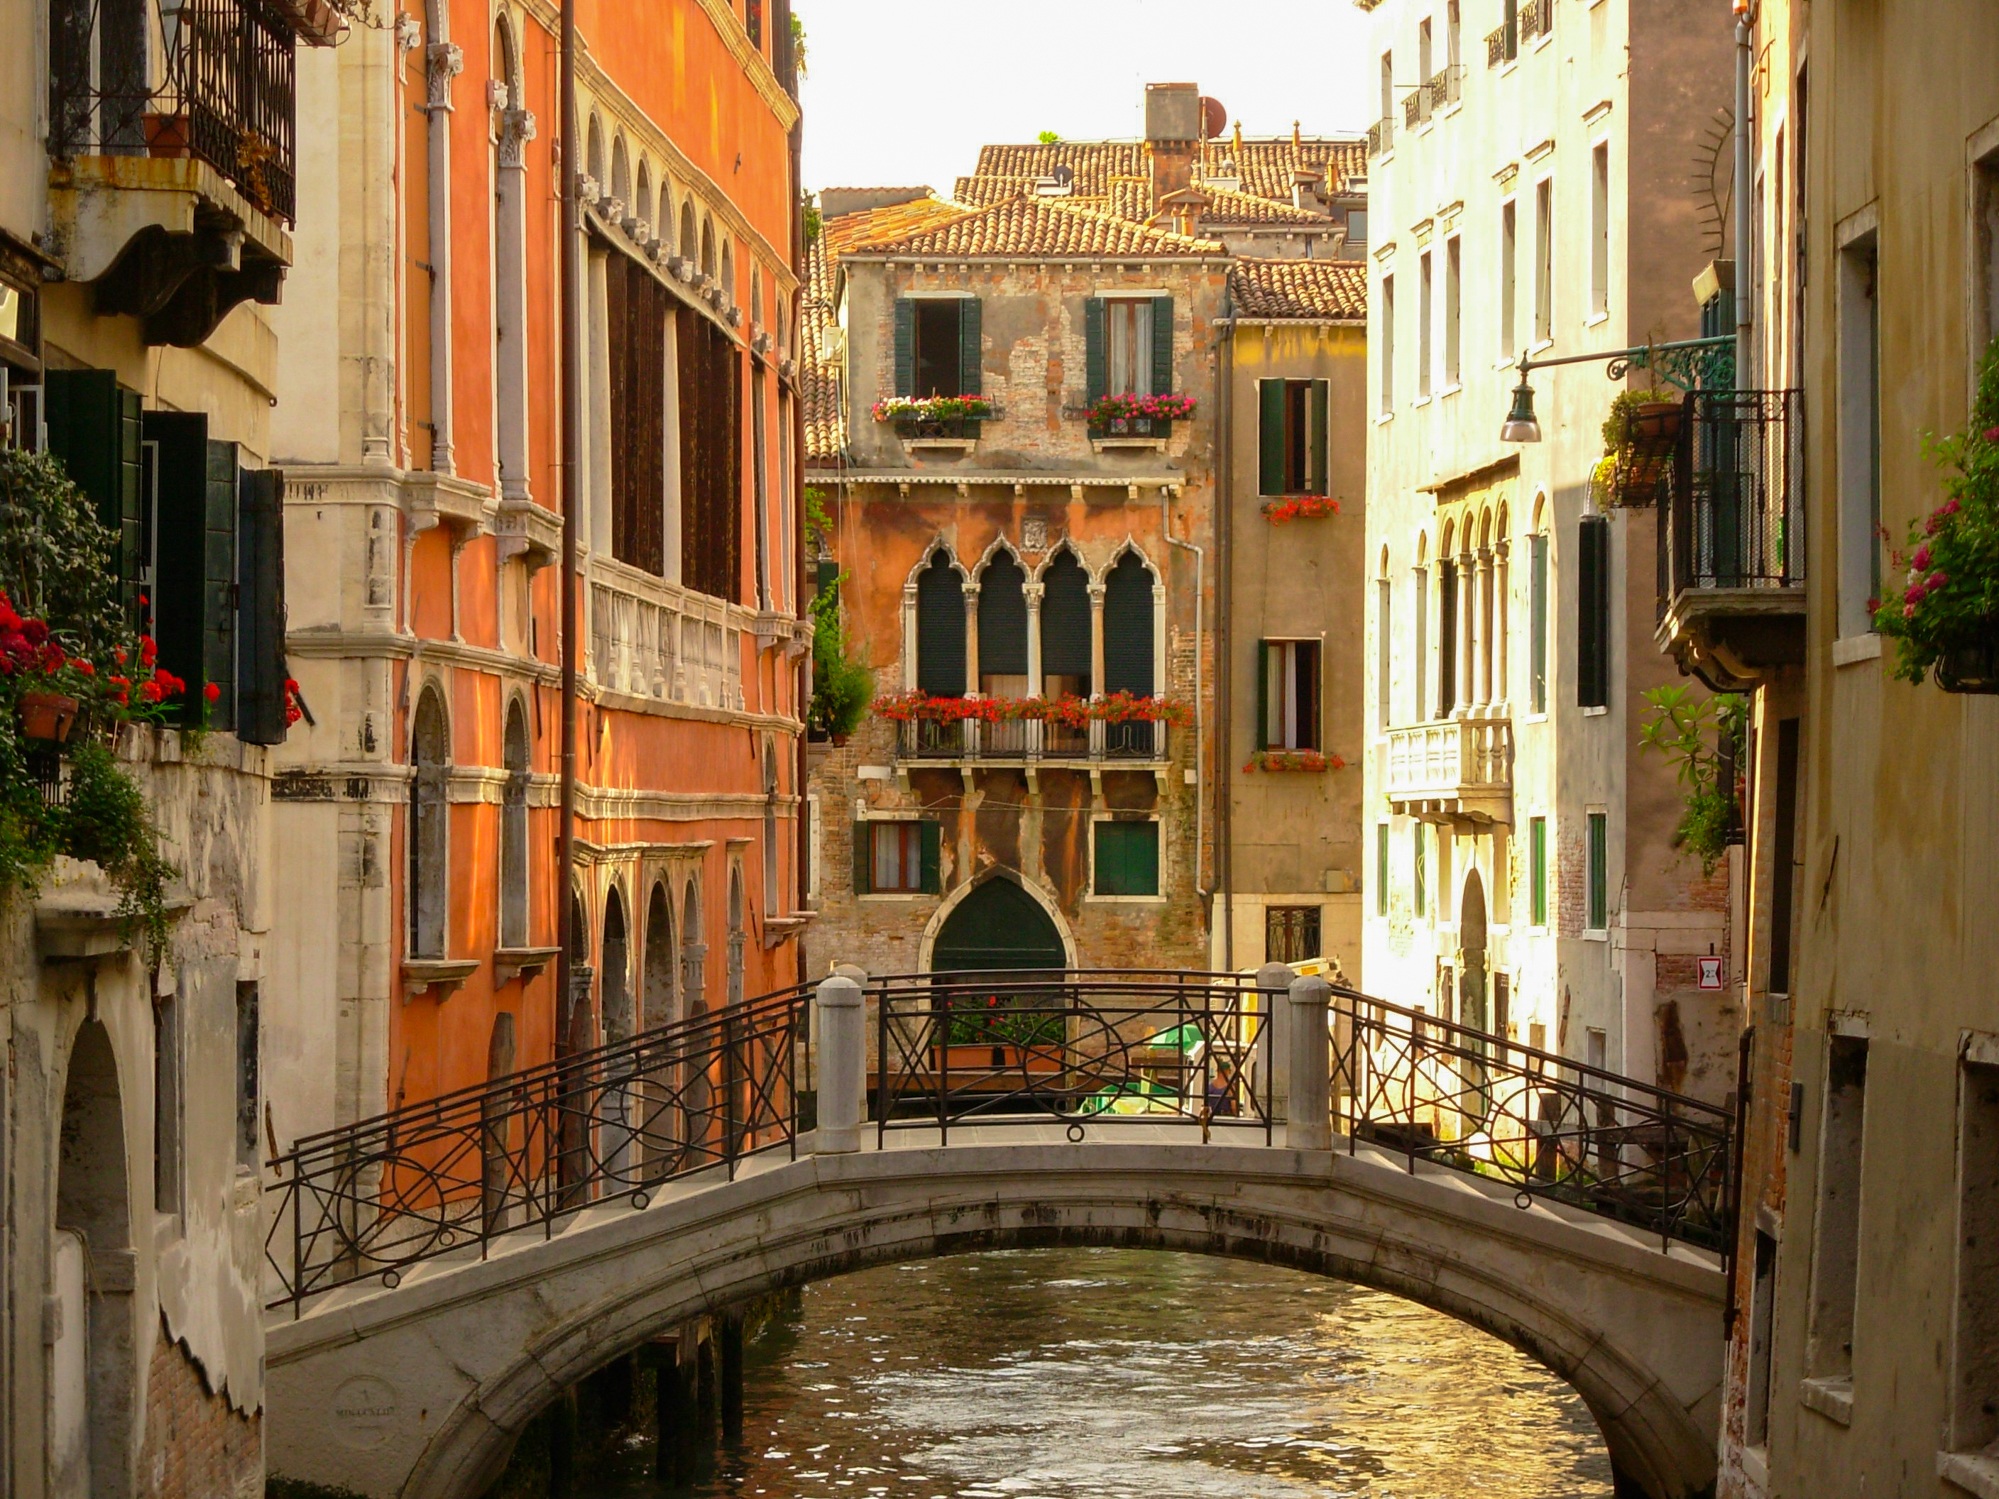
water, architecture, bridge, house, flower, town, city, canal, italy, facade, venice, waterway, scene